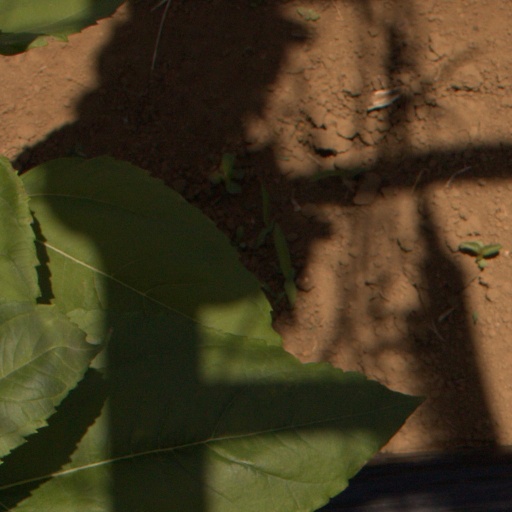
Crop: Jerusalem artichoke